Lakeshore East line

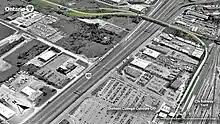
Proposed alignment of the railway tracks, which will carry trains on a new bridge over Highway 401.

Part of the Bowmanville extension would be along a new GO Transit spur line connecting the CN rail corridor south of Highway 401 to CP Rail's Belleville Subdivision further north. Metrolinx considered three proposals for this spur. In a 2011 proposal, the spur would have branched off west of Oshawa GO Station, crossed over Highway 401 and Stellar Drive on bridges, turned east passing under Thornton Road and under CP Rail's GM spur servicing a General Motors Canada manufacturing plant.